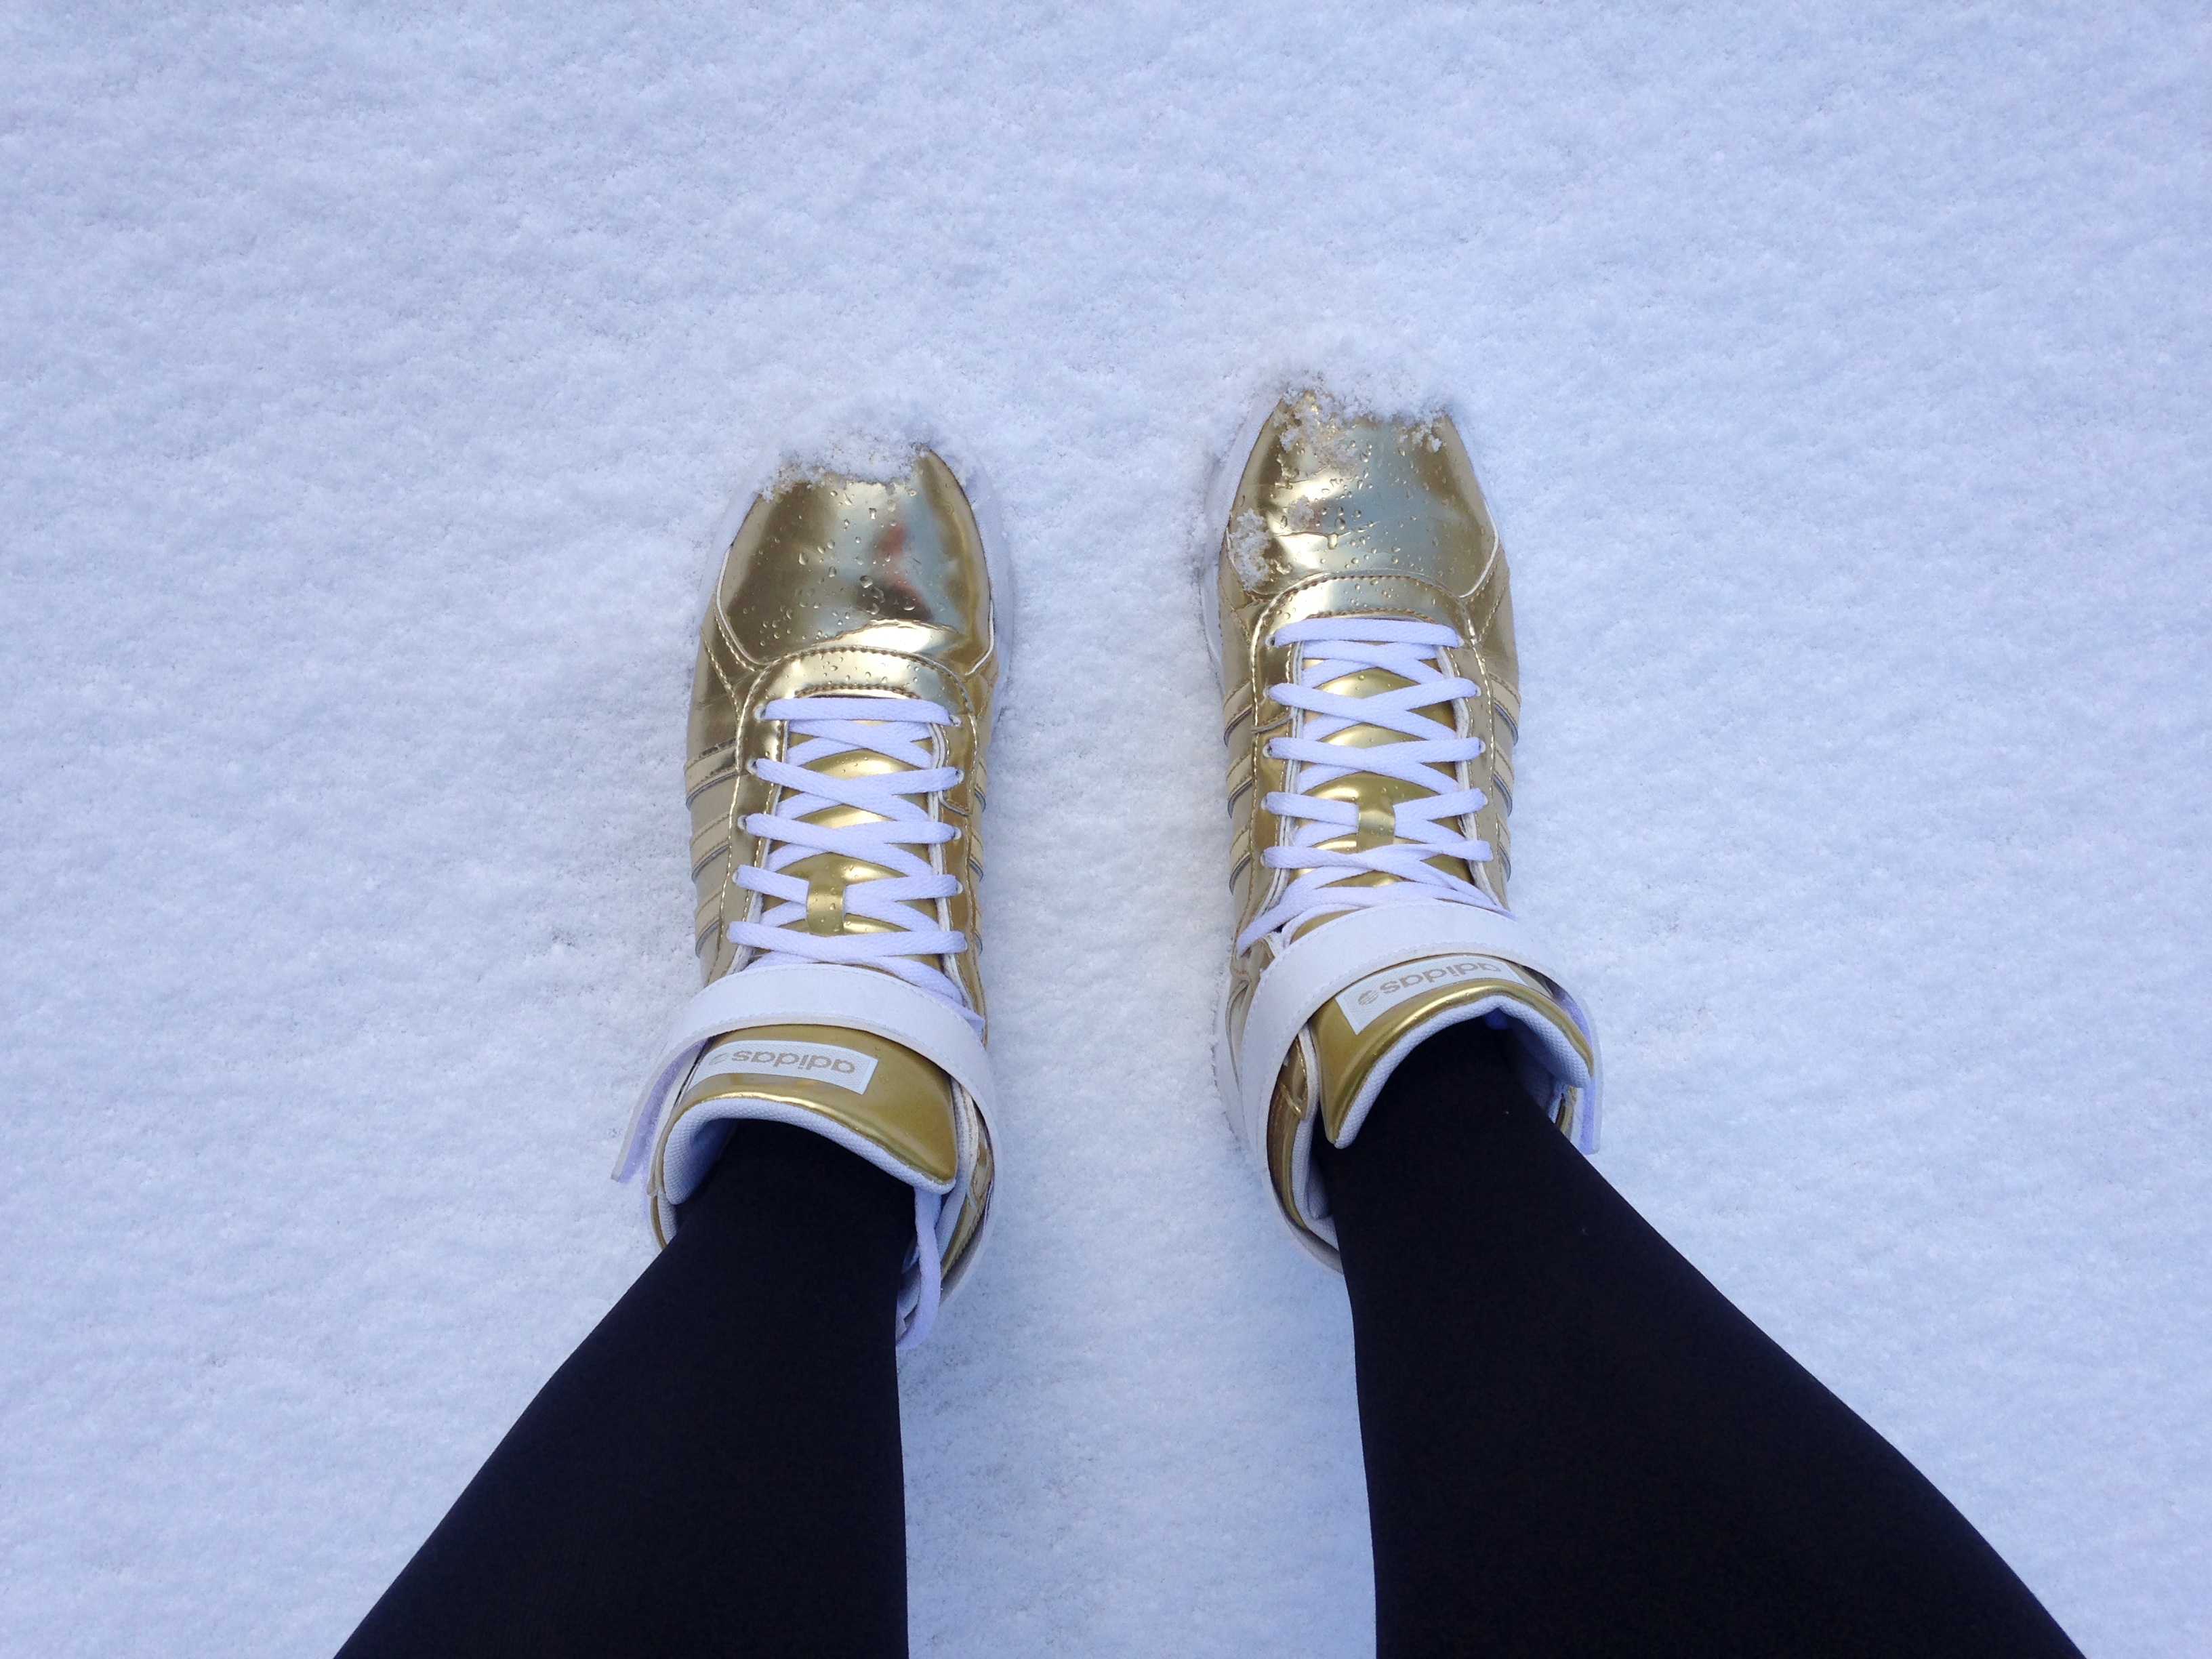
hand, snow, cold, winter, golden, shoes, gold, footwear